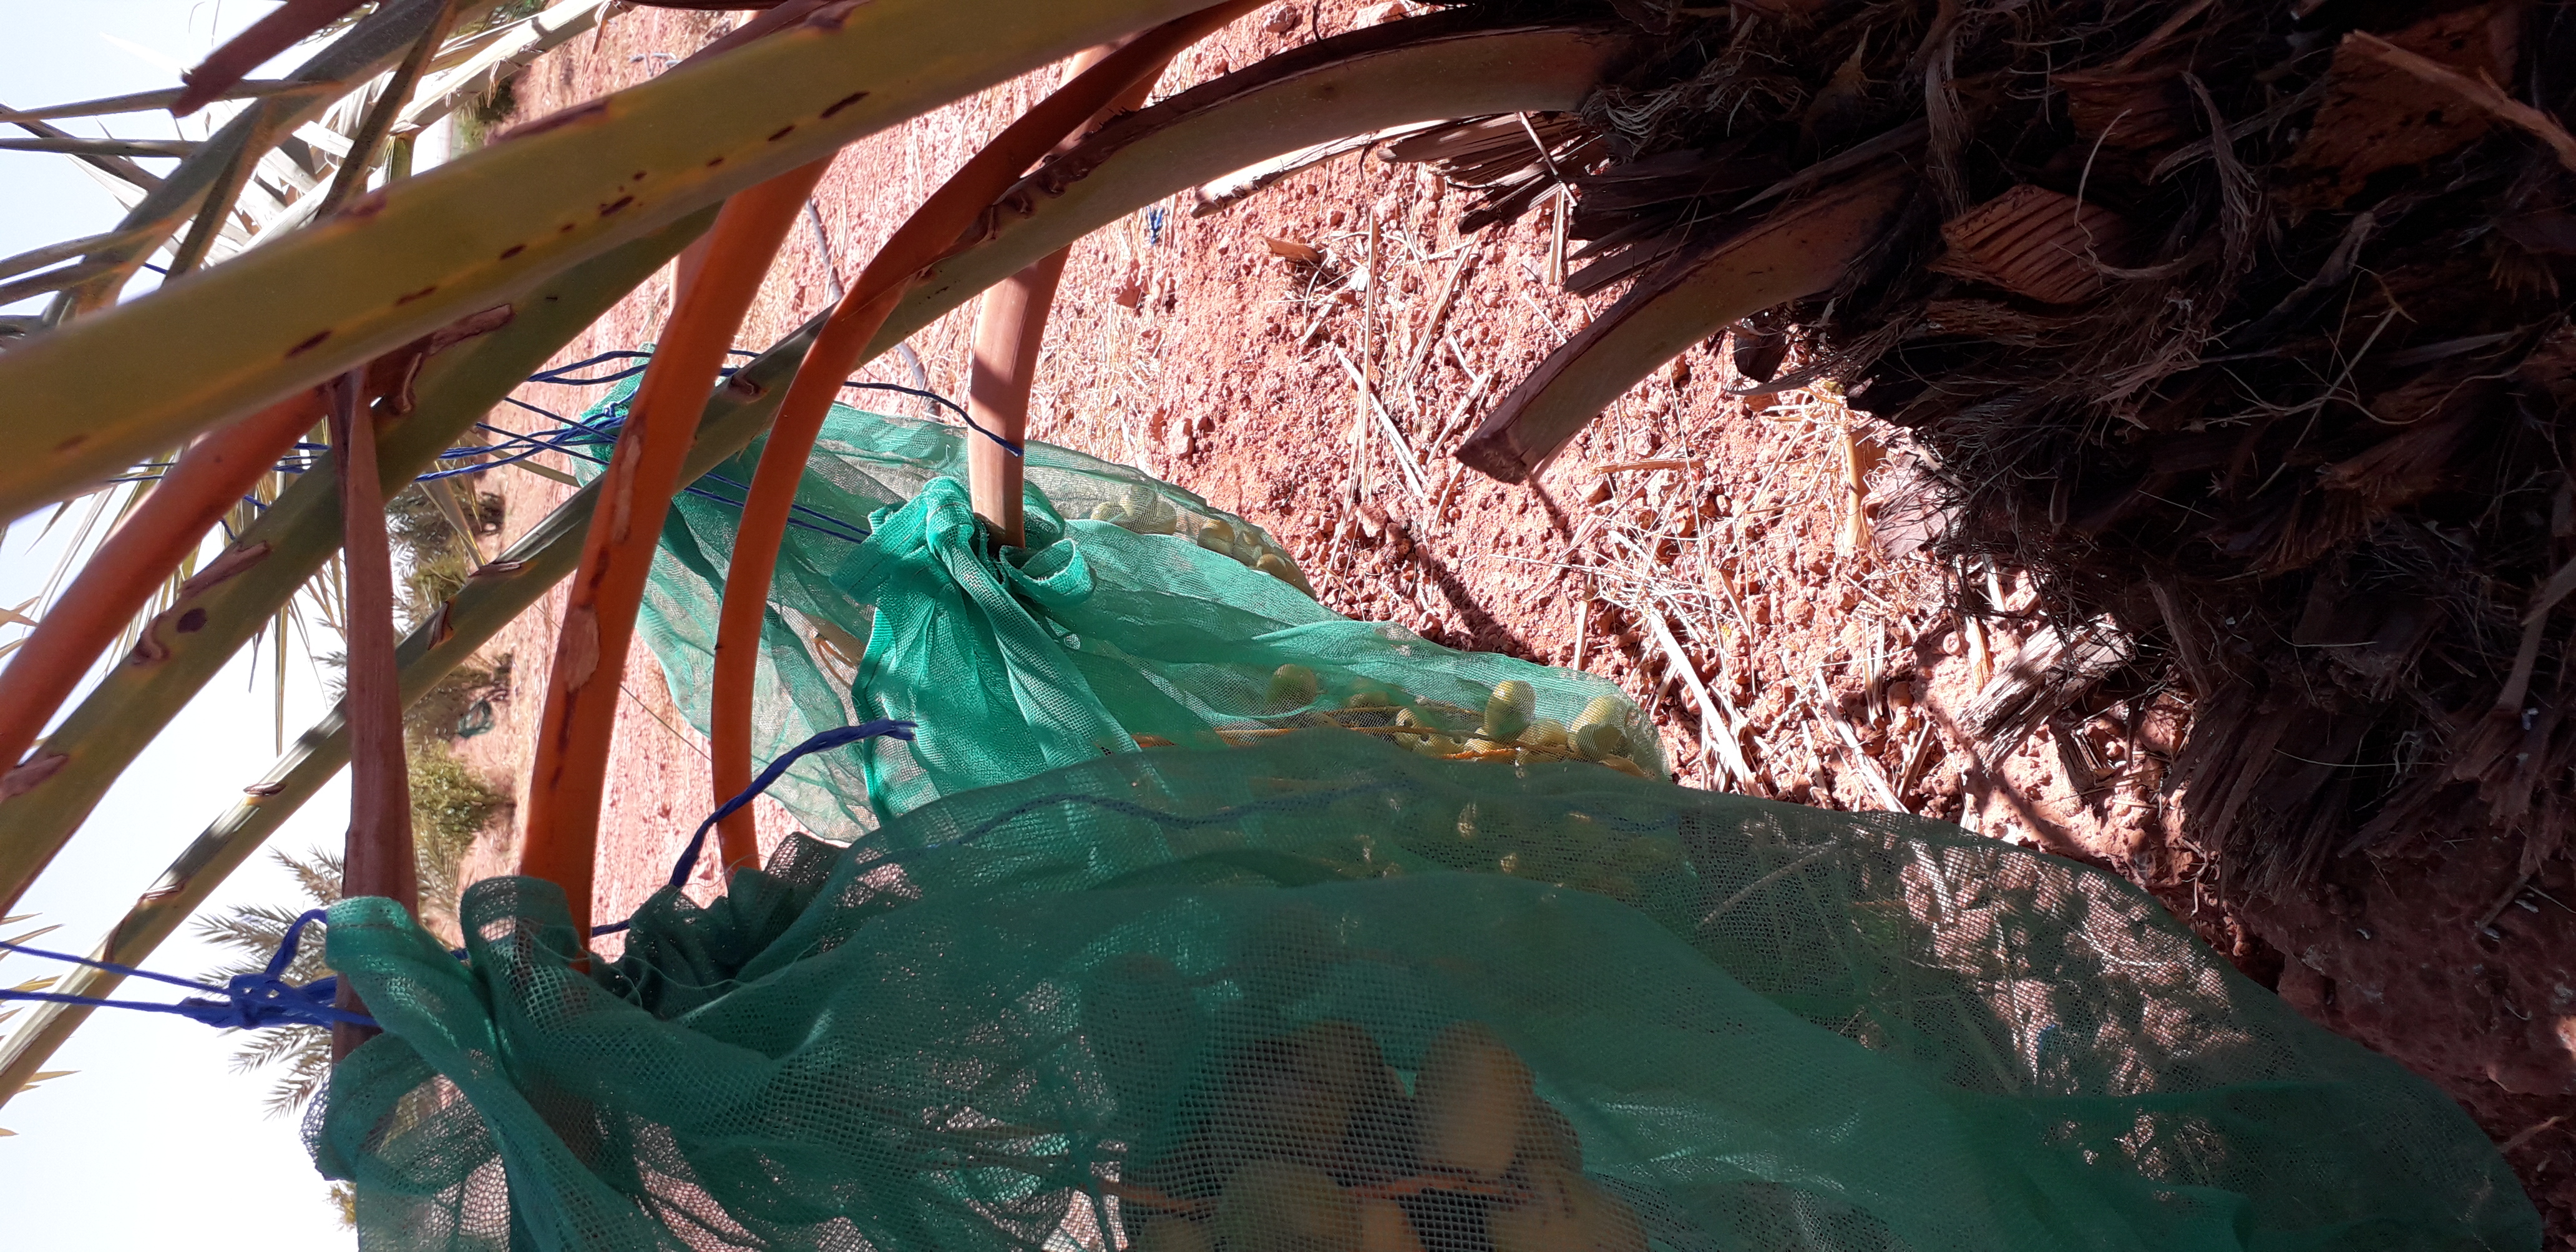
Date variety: Boufagous